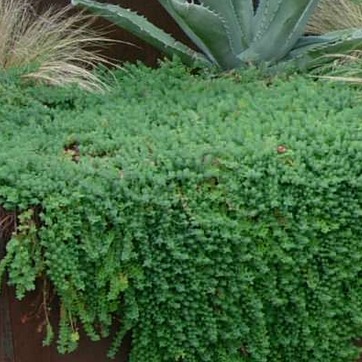
Material: foliage